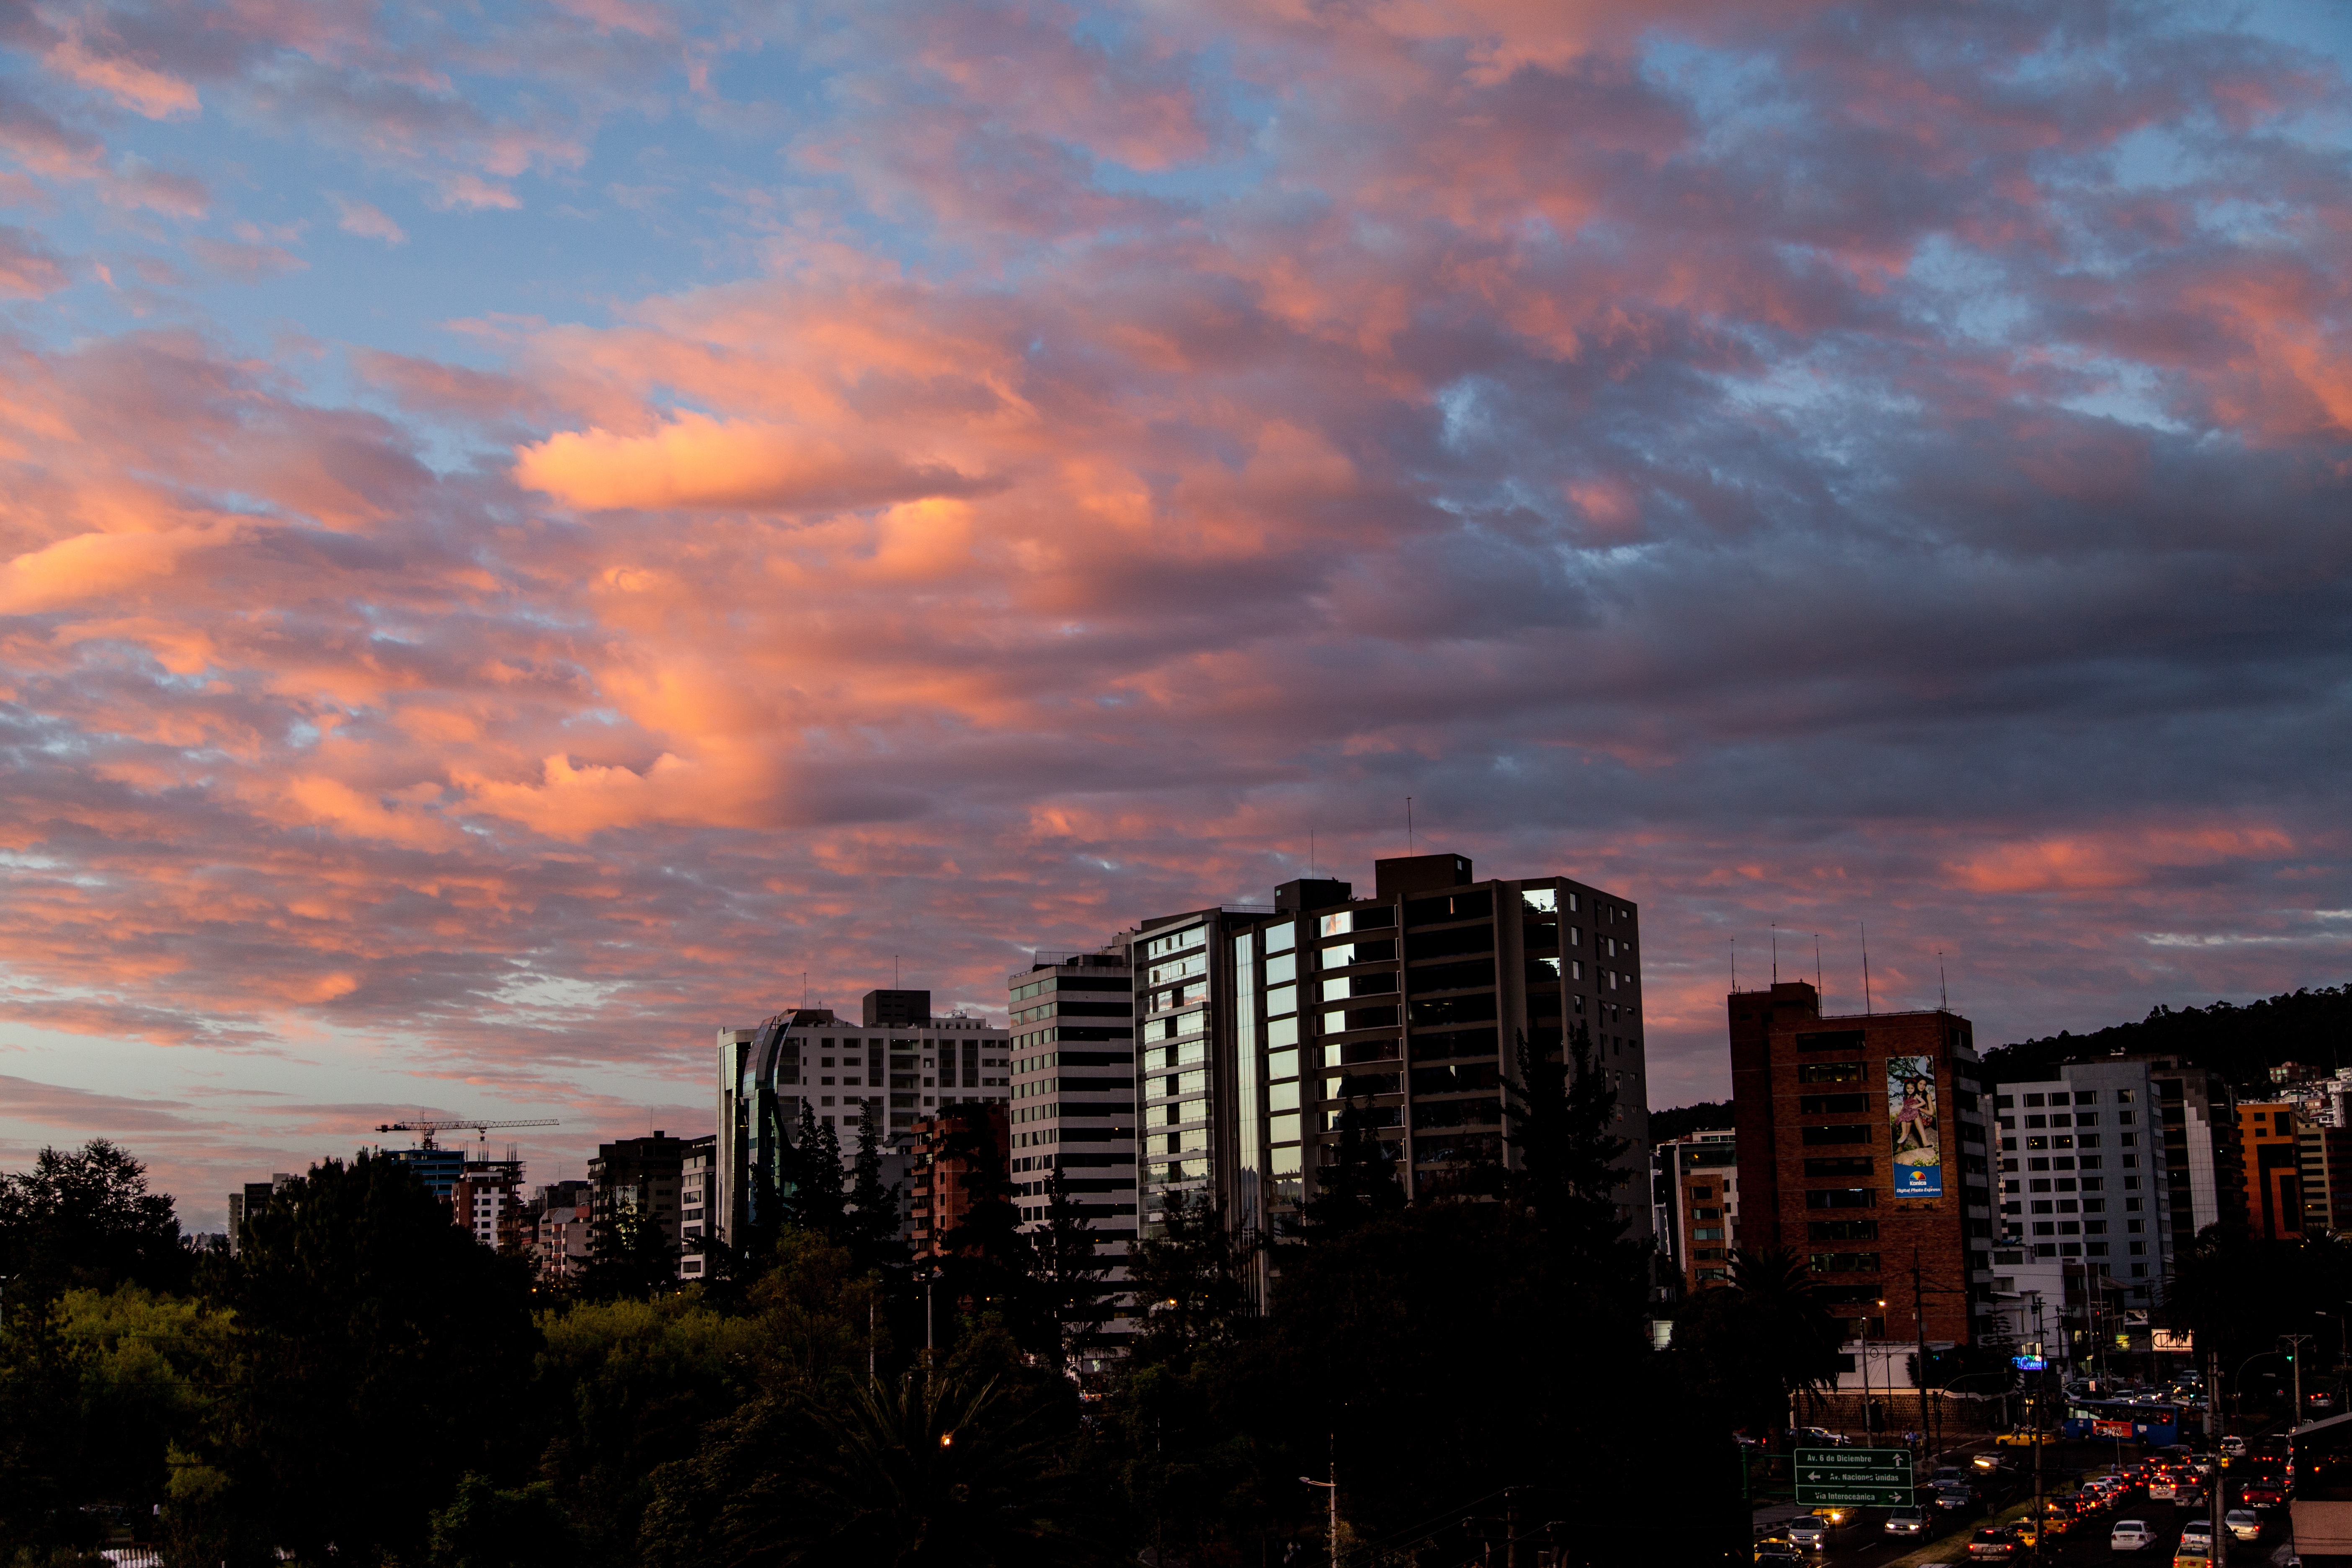
horizon, cloud, sky, sunrise, sunset, skyline, morning, dawn, city, urban, cityscape, dusk, evening, buildings, afterglow, human settlement